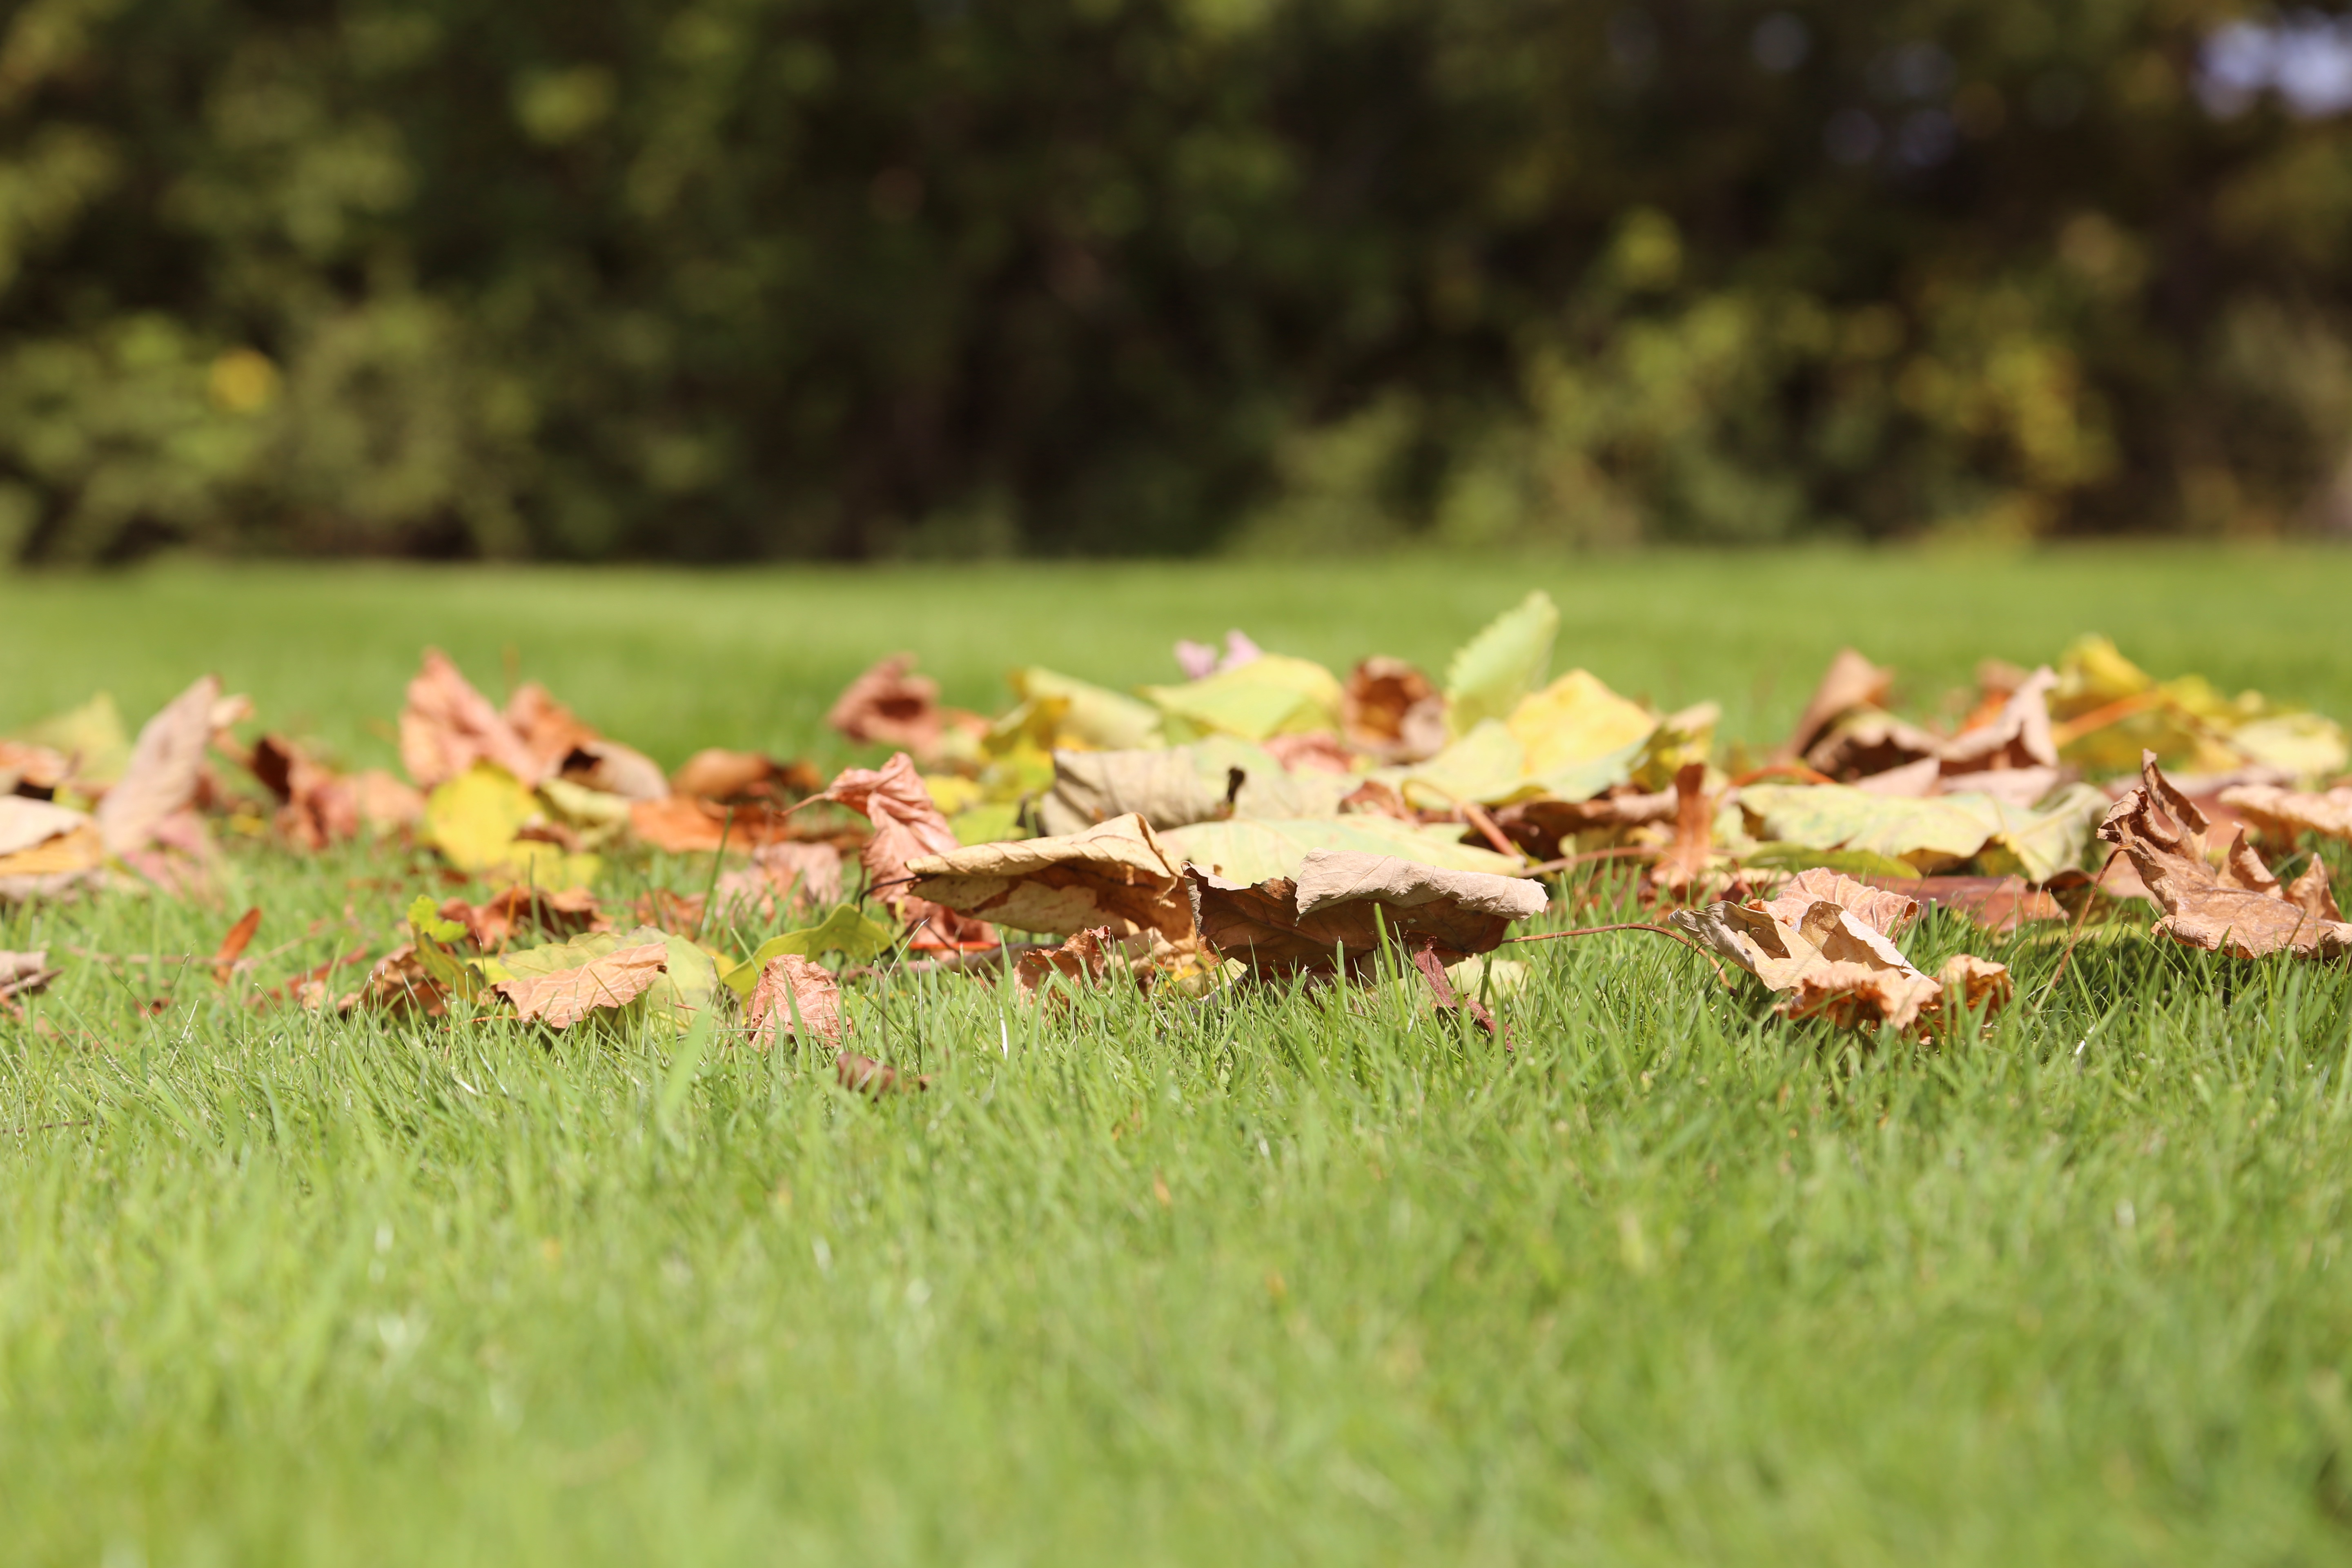
tree, nature, grass, outdoor, plant, field, lawn, meadow, leaf, flower, foliage, green, natural, autumn, soil, garden, flora, season, fauna, leaves, september, autumn leaves, green grass, green leaves, autumn lawn, green lawn, grass family, woody plant